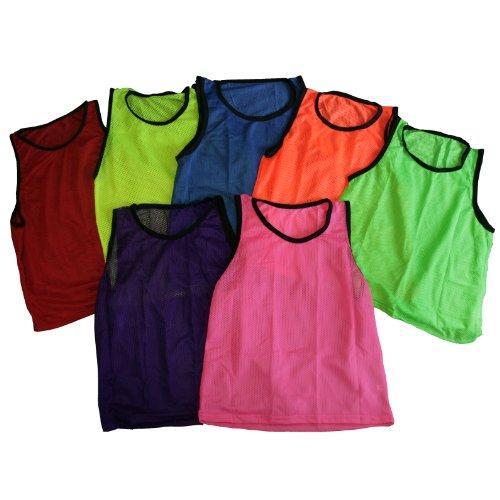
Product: BlueDot Trading Youth Sports Pinnie Scrimmage Training Vest
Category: Sports & Outdoors | Sports & Fitness | Team Sports | Soccer
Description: We carry both YOUTH and ADULT in Red, Orange, Yellow, Green, Blue, Light Blue, Grey, Black, Pink, and Purple.
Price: $17.65
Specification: Product Dimensions:         10.5 x 6.1 x 2.6 inches ; 10.4 ounces    |Shipping Weight: 10.4 ounces (View shipping rates and policies)|Domestic Shipping: Currently, item can be shipped only within the U.S. and to APO/FPO addresses. For APO/FPO shipments, please check with the manufacturer regarding warranty and support issues.|International Shipping: This item can be shipped to select countries outside of the U.S.  Learn More|ASIN: B005Q16MDW|Item model number: 6 Red youth sports pinnies|    #9    in Boys' Soccer Jerseys    |    #44    in Boys' Sports Shirts